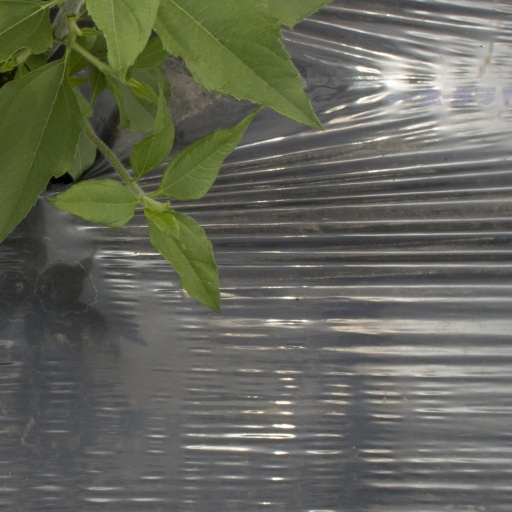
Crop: Jerusalem artichoke